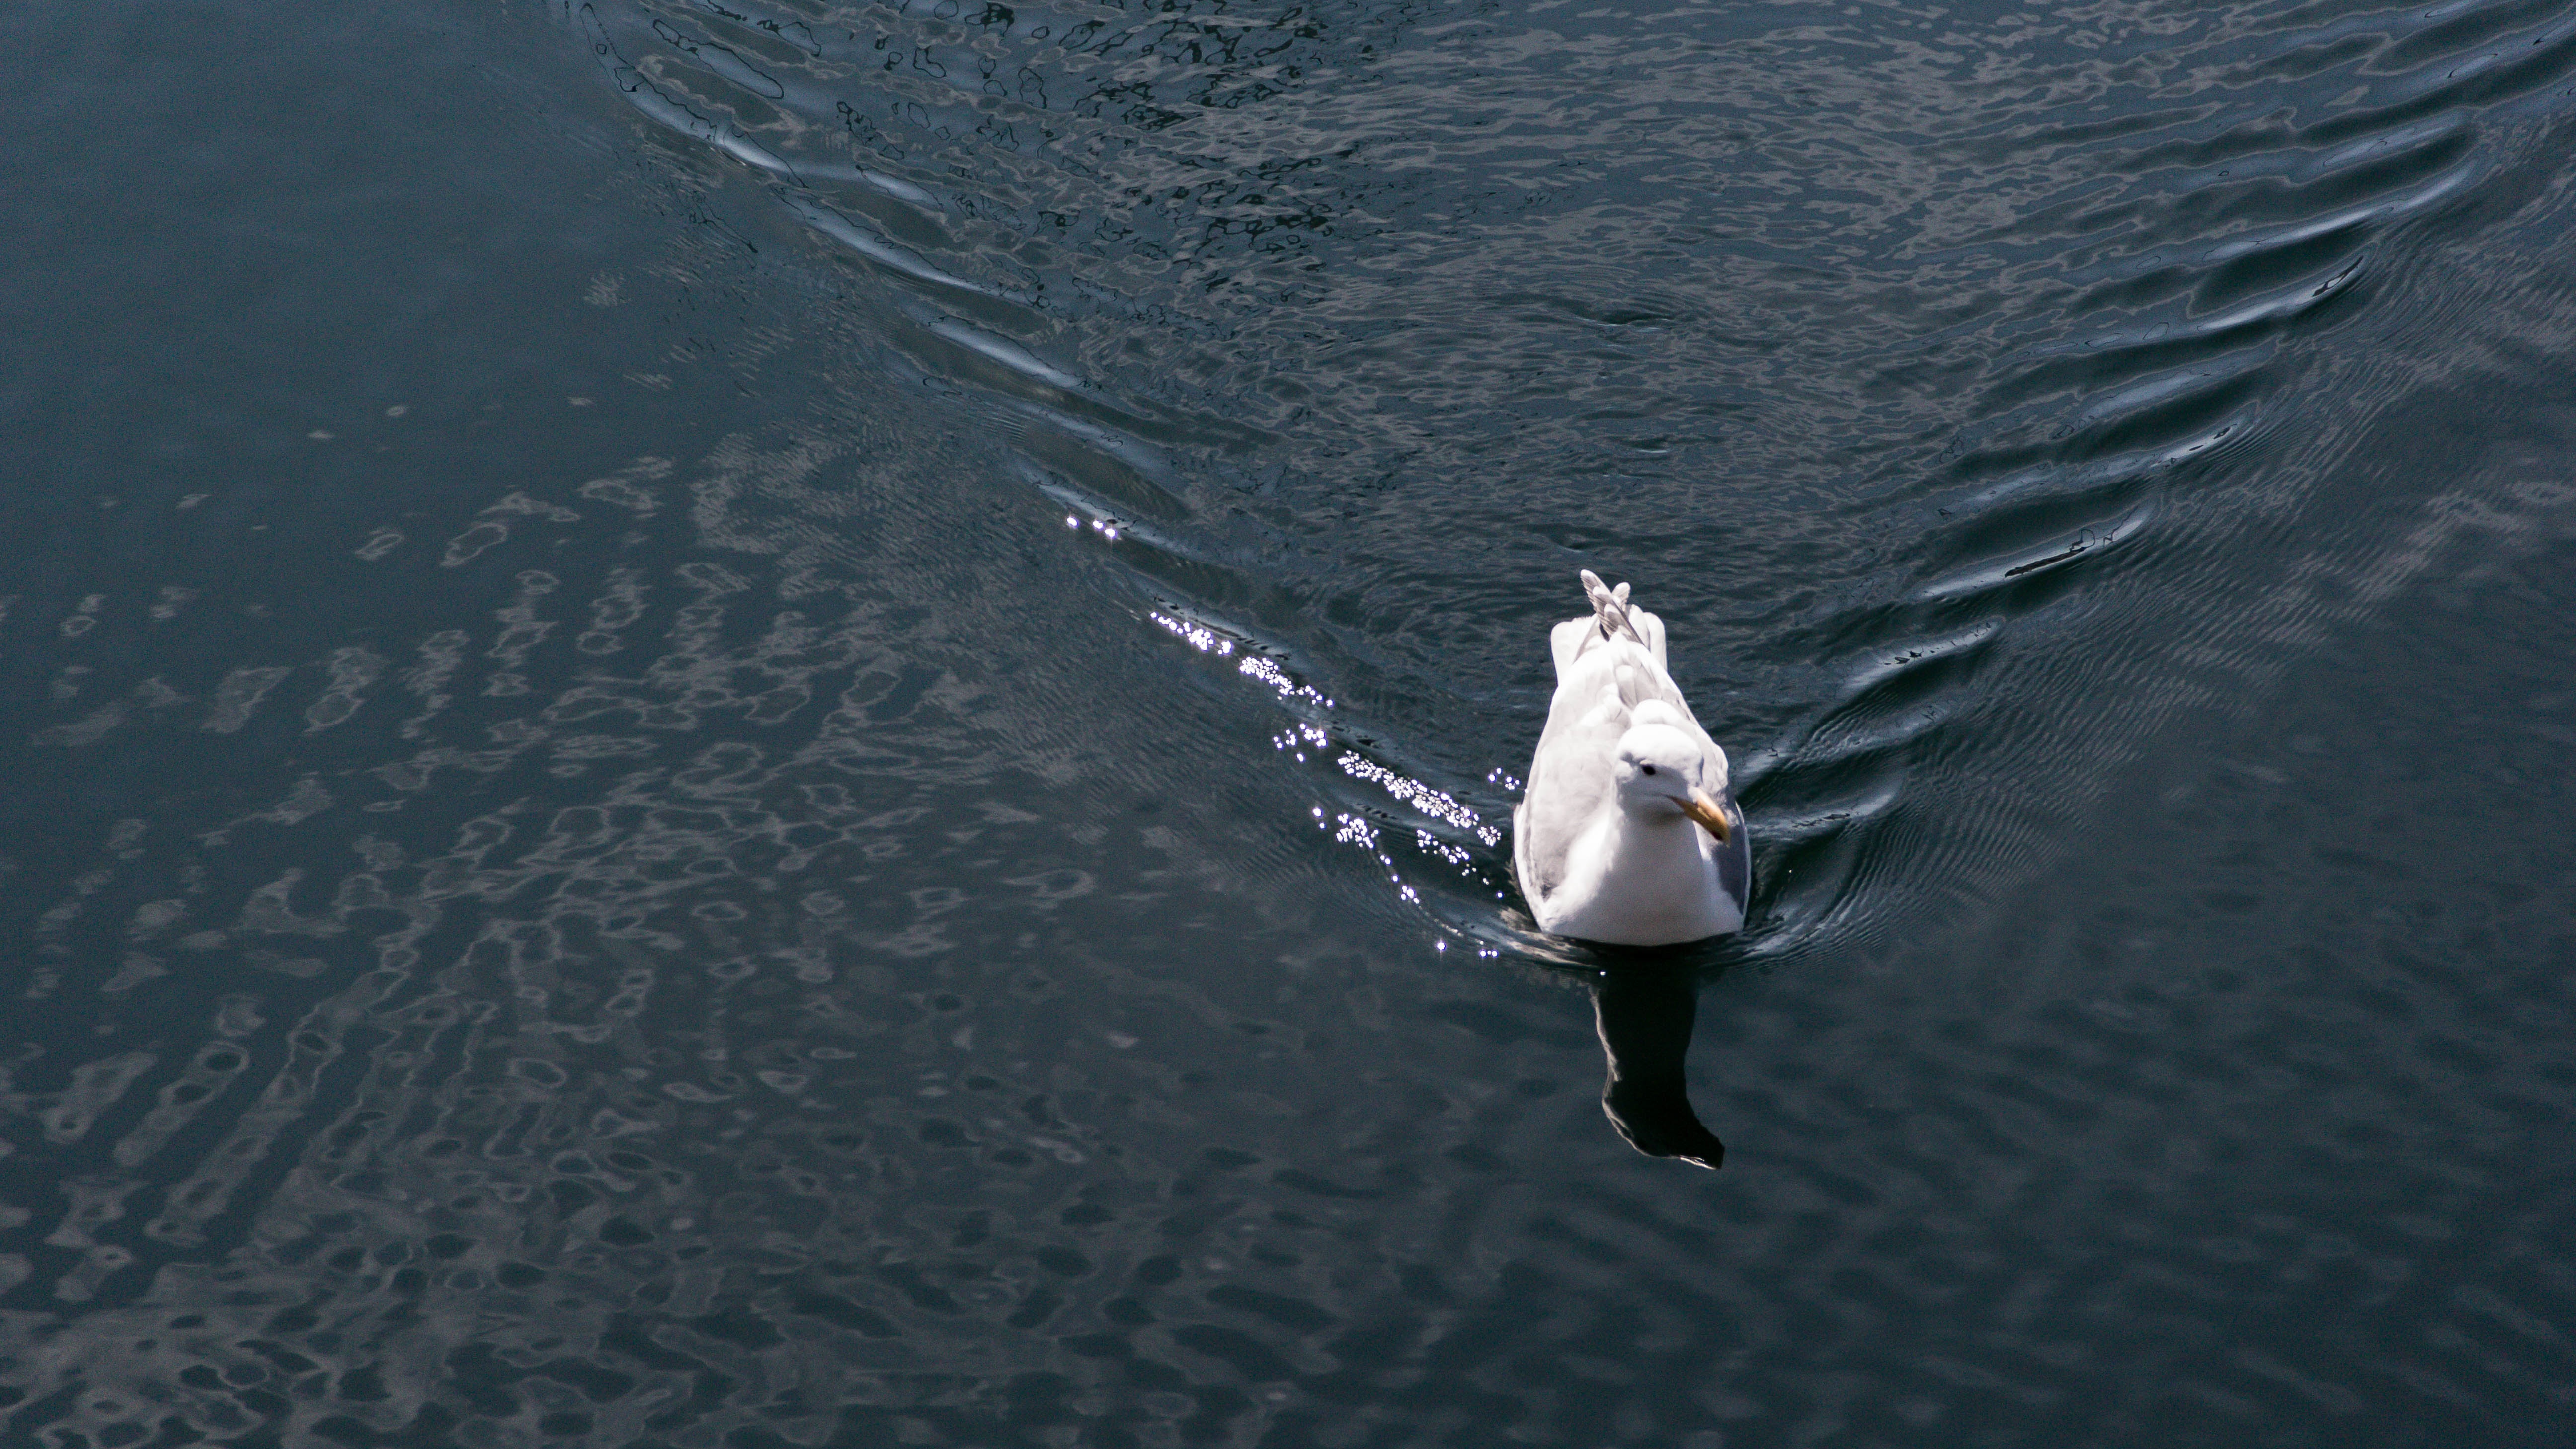
sea, water, ocean, wing, underwater, reflection, fish, marine biology